Qissa Khwani massacre

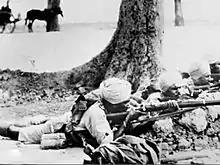
British Indian troops in Peshawar during the demonstrations

The Qissa Khwani massacre in Peshawar, North-West Frontier Province, British India (modern day Khyber Pakhtunkhwa, Pakistan) on 23 April 1930 was an armoured vehicle-ramming attack and mass shooting of the unarmed civilian freedom fighters by the British colonial troops, which consequently became one of the defining moments of the independence movement in British India.